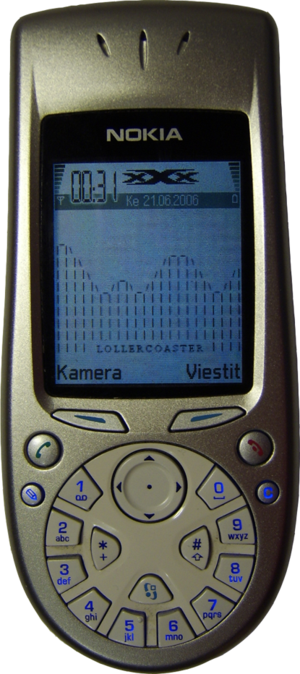
Le Nokia 3650 était le premier GSM Nokia sous Symbian apparu aux États-Unis. Il est tri-bande. Il intègre une caméra VGA et un écran de 4 096 couleurs.